Pamela Courson

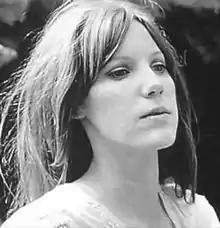

Pamela Susan Courson (December 22, 1946 – April 25, 1974) was the long-term companion of Jim Morrison, singer of the Doors. Courson stated she discovered Morrison's body in the bathtub of a Paris apartment in 1971. She died three years after him, in 1974. She was later legally recognized as his common-law wife.